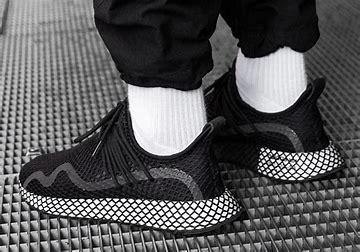
Brand: Adidas
Model: Deerupt